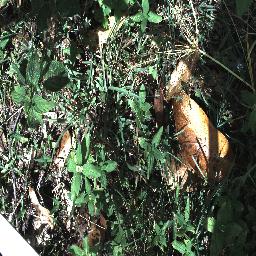
Label: lantana